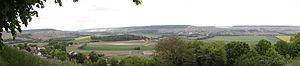
Châtillon-sur Marne, Panorama de la statue d'Urbain II
Châtillon-sur-Marne est une commune française, située dans le département de la Marne en région Grand Est.